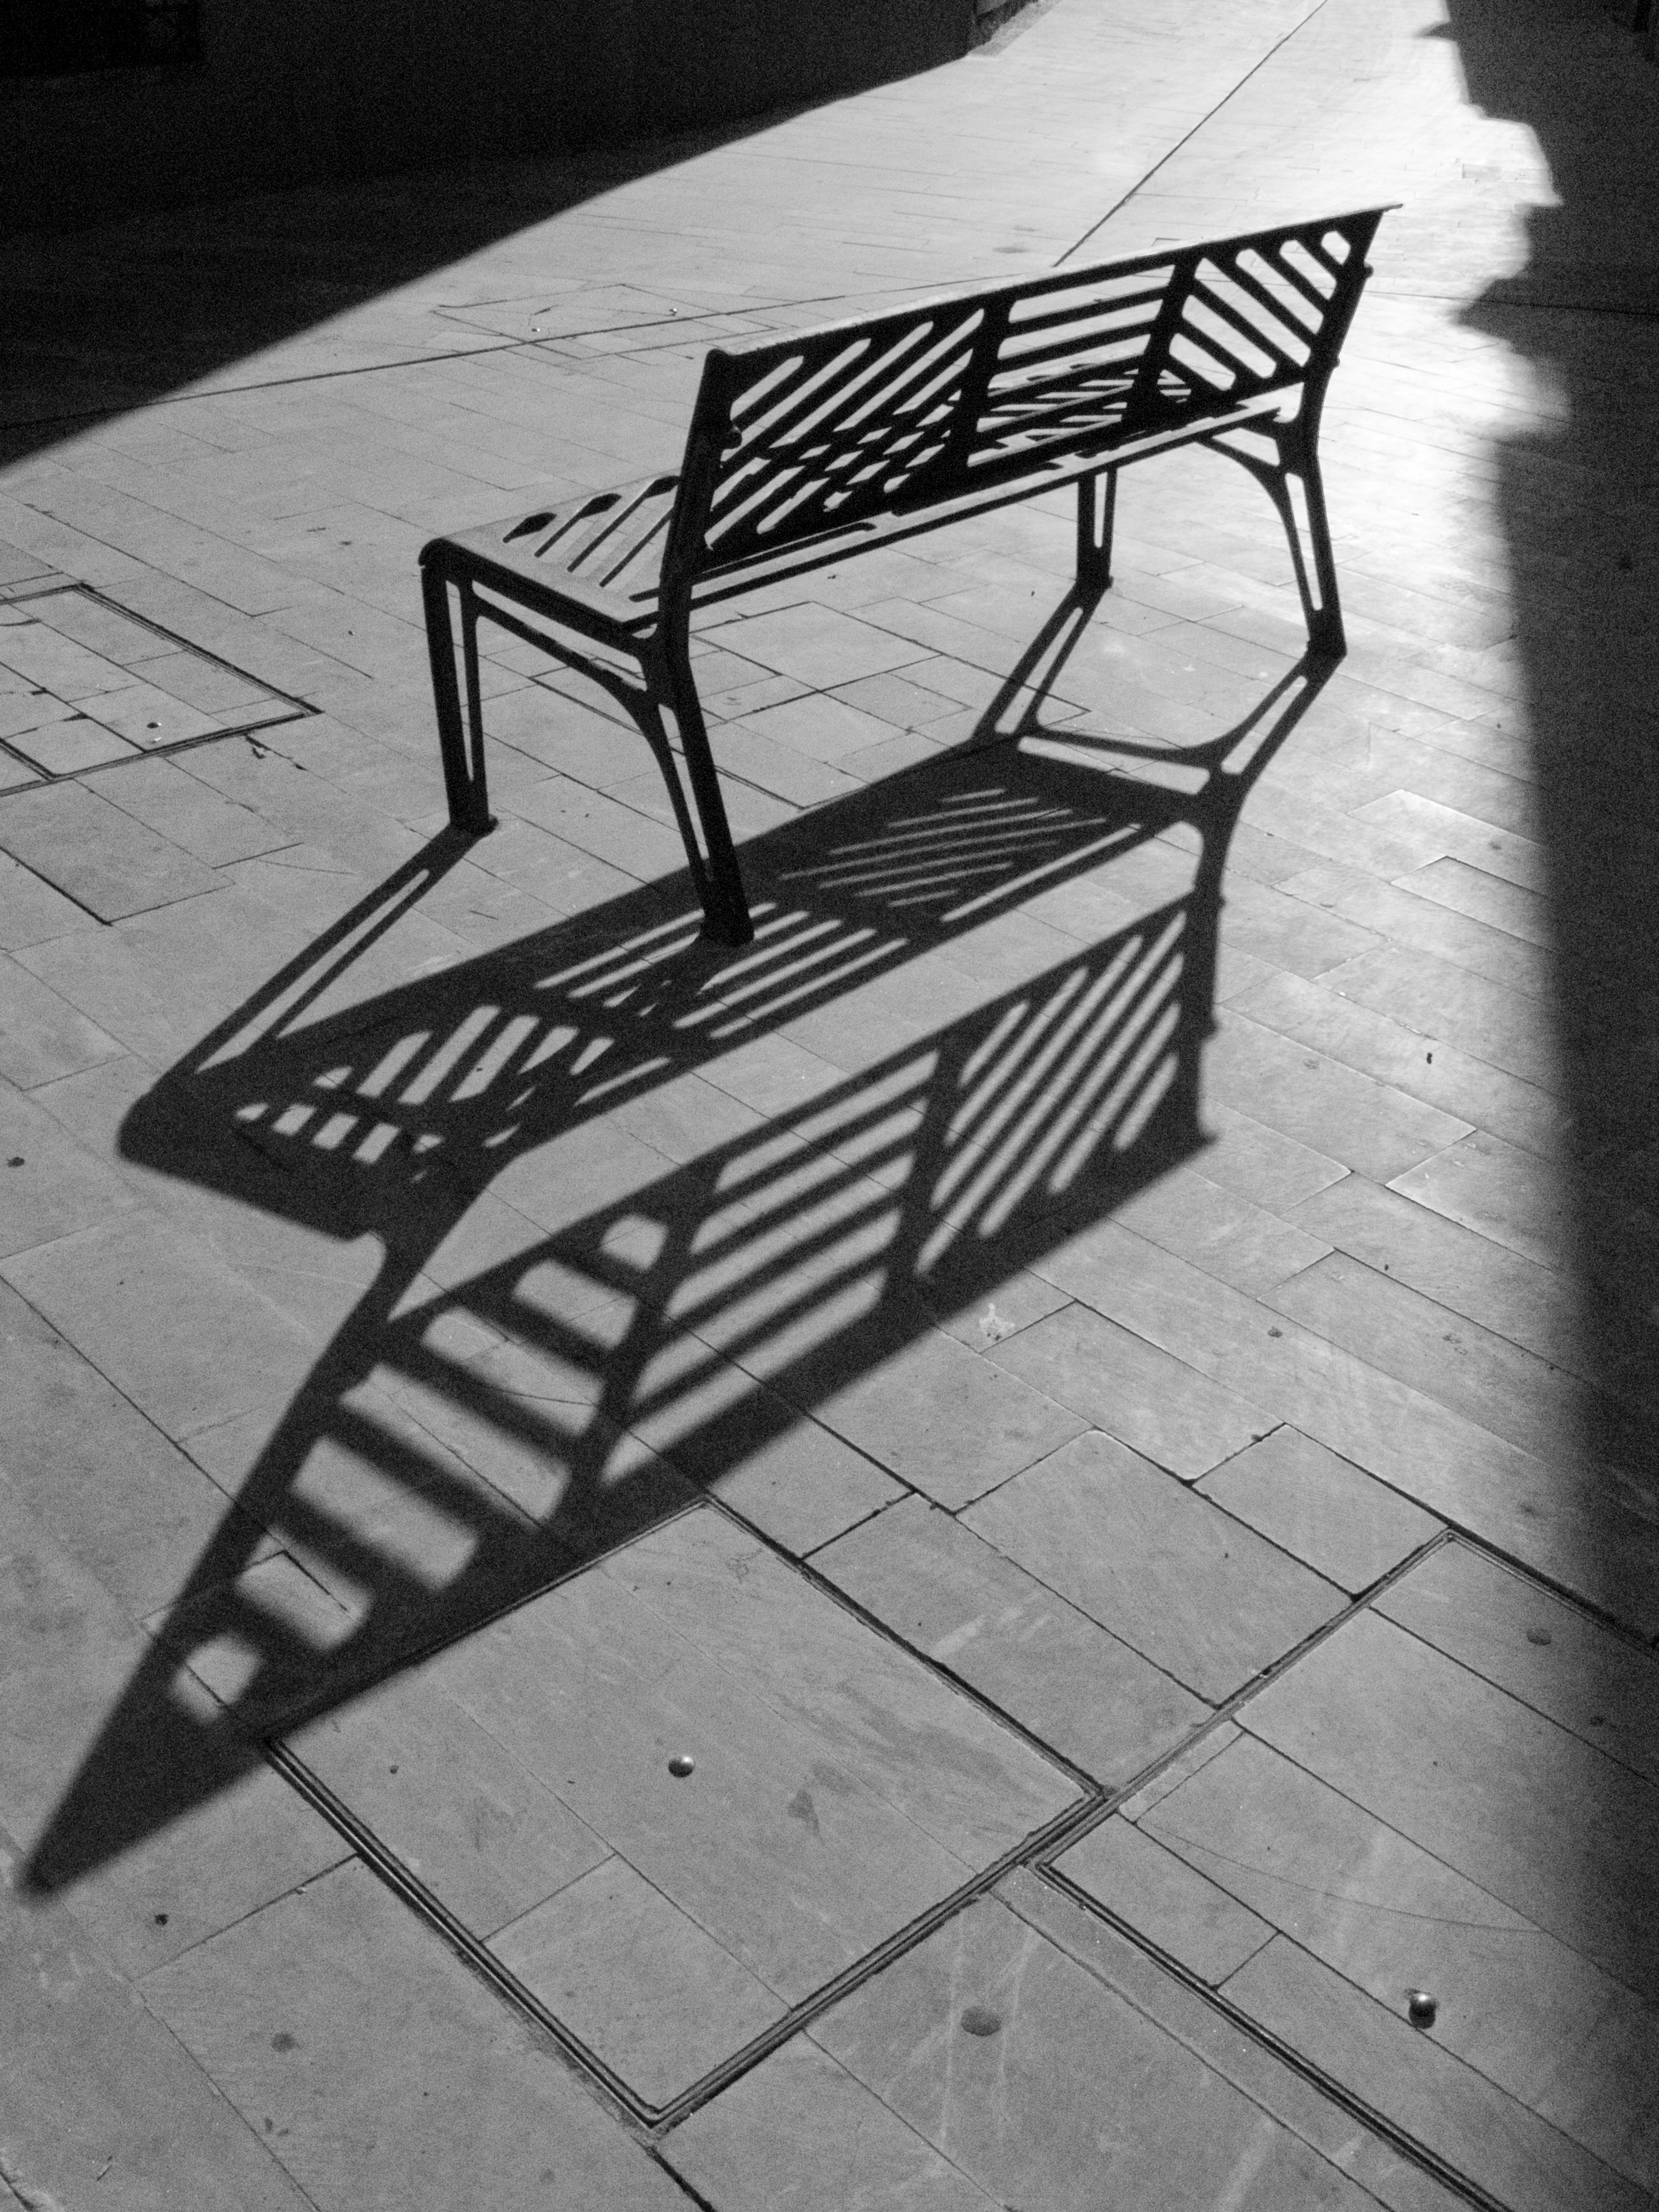
table, wing, black and white, wood, white, chair, floor, line, sitting, shadow, black, furniture, monochrome, design, symmetry, calle, sombra, baldosas, banco, paseo, shape, asiento, flooring, monochrome photography, human positions, solitaria